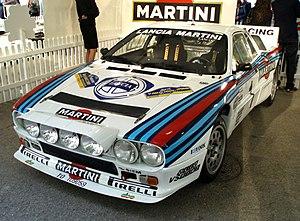
Lancia 037 en spécifications nocturnes.
La Scuderia Lancia, qui deviendra plus tard la Squadra Corse HF Lancia est l'atelier de course de l'entreprise automobile Lancia e Cia, créé en 1952 par Gianni Lancia, fils du fondateur de la marque. La Scuderia Lancia débute officiellement en compétition en sports mécaniques où elle s'illustre notamment à la Carrera Panamericana, à la Targa Florio ou aux Mille Miglia. L'écurie s'est aussi engagée en Formule 1 en 1954-1955, sans briller particulièrement. La Squadra Corse a su rebondir en Championnat du Monde d'Endurance avec la conquête de trois titres mondiaux entre 1979 et 1981 et en rallyes en remportant onze titres des constructeurs et quatre titres pilotes entre 1974 et 1992. Depuis fin 1991, Lancia a cessé tout engagement officiel en compétition automobile.
Martini Racing est le nom donné depuis 1968 à plusieurs écuries ou équipes sponsorisées par la distillerie Martini & Rossi via sa marque de vermouth Martini. Les couleurs sont facilement identifiables avec des bandes bleues et rouges.
La Lancia Rally 037 est une voiture de compétition spécialement conçue pour être engagée en rallyes. Fabriquée par le constructeur italien Lancia dans les années 1980 pour être engagée par la Scuderia Lancia en Championnat du monde des rallyes, un modèle de série, stradale, basé sur la version de rallye, a été construit à 200 exemplaires, pour répondre aux exigences de la catégorie Groupe B.